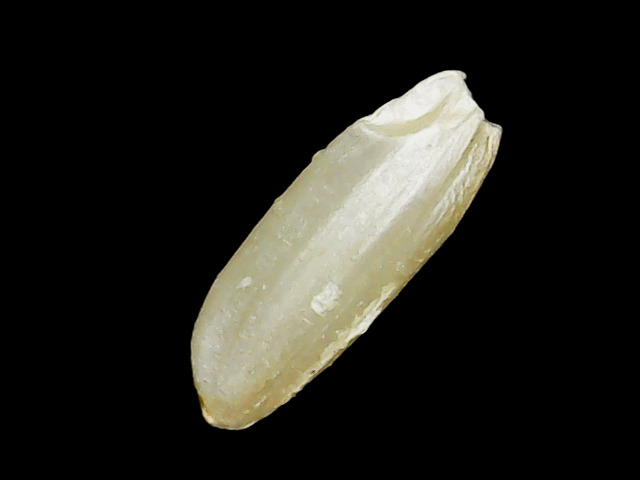
Rice variety: Binadhan12